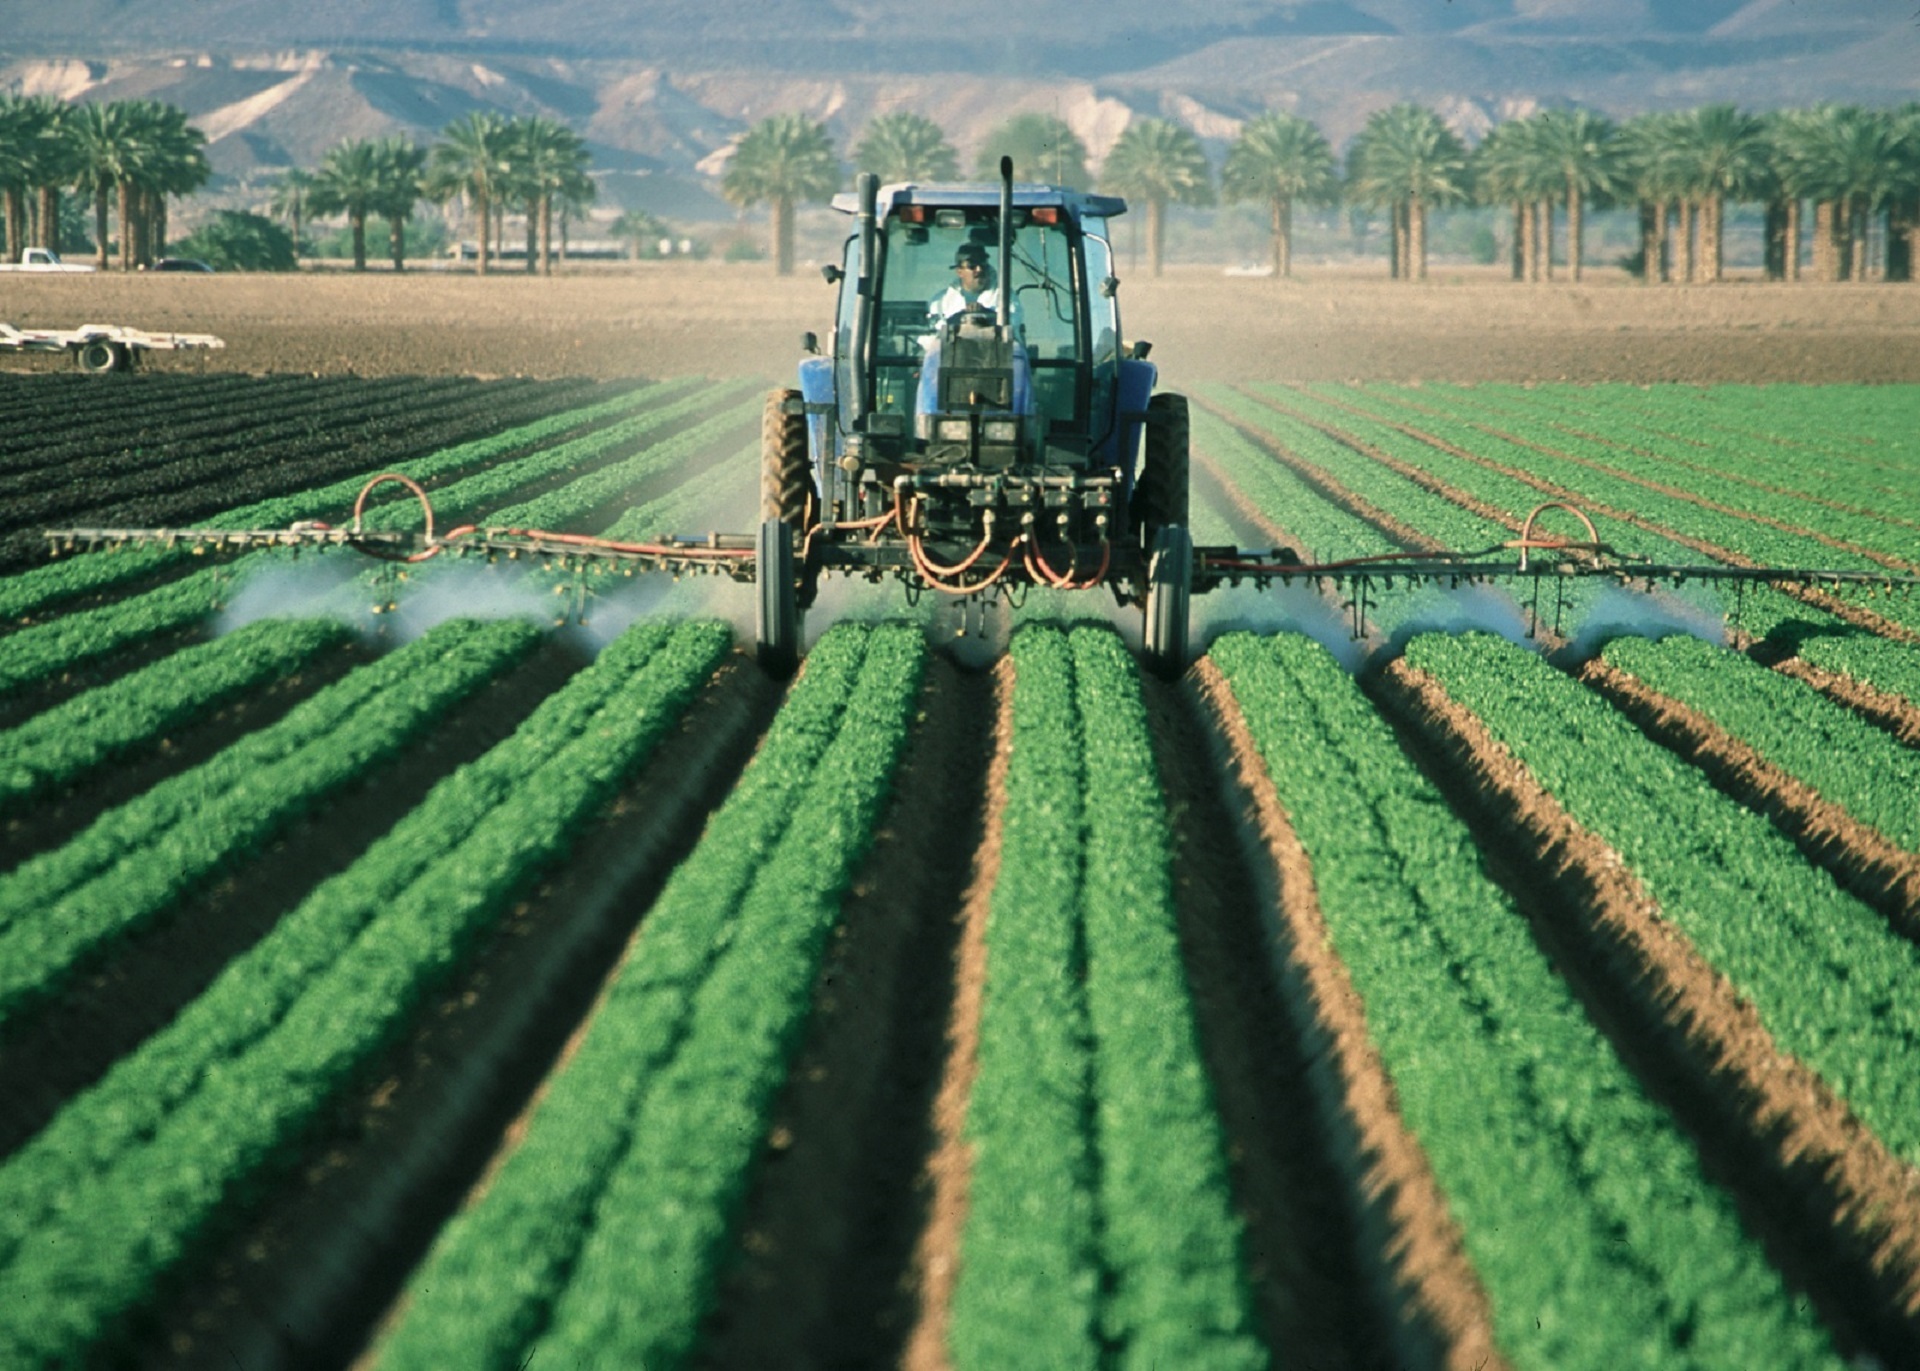
man, working, grass, tractor, field, farm, lawn, countryside, rural, food, equipment, crop, soil, machine, agriculture, plain, plants, farmer, plantation, rural area, paddy field, spraying, pesticide, grass family